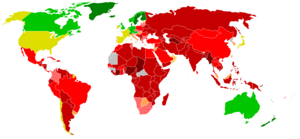
L'économie du Nigeria est dans sa structure comparable à celle de bien des pays africains, mais tout y est à une échelle supérieure : basée sur une main-d'œuvre et des ressources naturelles abondantes, les fuites de fonds liées à des pratiques financières illicites favorisées entre autres par la corruption et globalement une opacité du système financier mondial y constitue un frein important au développement. Pays le plus peuplé d'Afrique, il est le 1ᵉʳ producteur de pétrole du continent, et le classement 2008 de Transparency International de l’indice de perception de la corruption le classait 121ᵉ sur 180 pays évalués.
L'économie du Botswana pourrait facilement passer, sur le papier, pour un modèle de réussite économique sur le continent africain : bâtissant son avenir sur une administration démocratique, stable, compétente et peu corrompue, une gestion prudente et, bien sûr, un sous-sol riche en diamants et minéraux, ce pays enclavé, dont seules 5 % des terres conviennent à l'agriculture et qui lors de son indépendance en 1966 était l'un des 25 plus pauvres du monde, se classe désormais parmi les plus prospères du continent. De fait, il s'agit du seul pays au monde qui a pu lors de la période 1970-2000 afficher une croissance annuelle moyenne de près de 9 %.